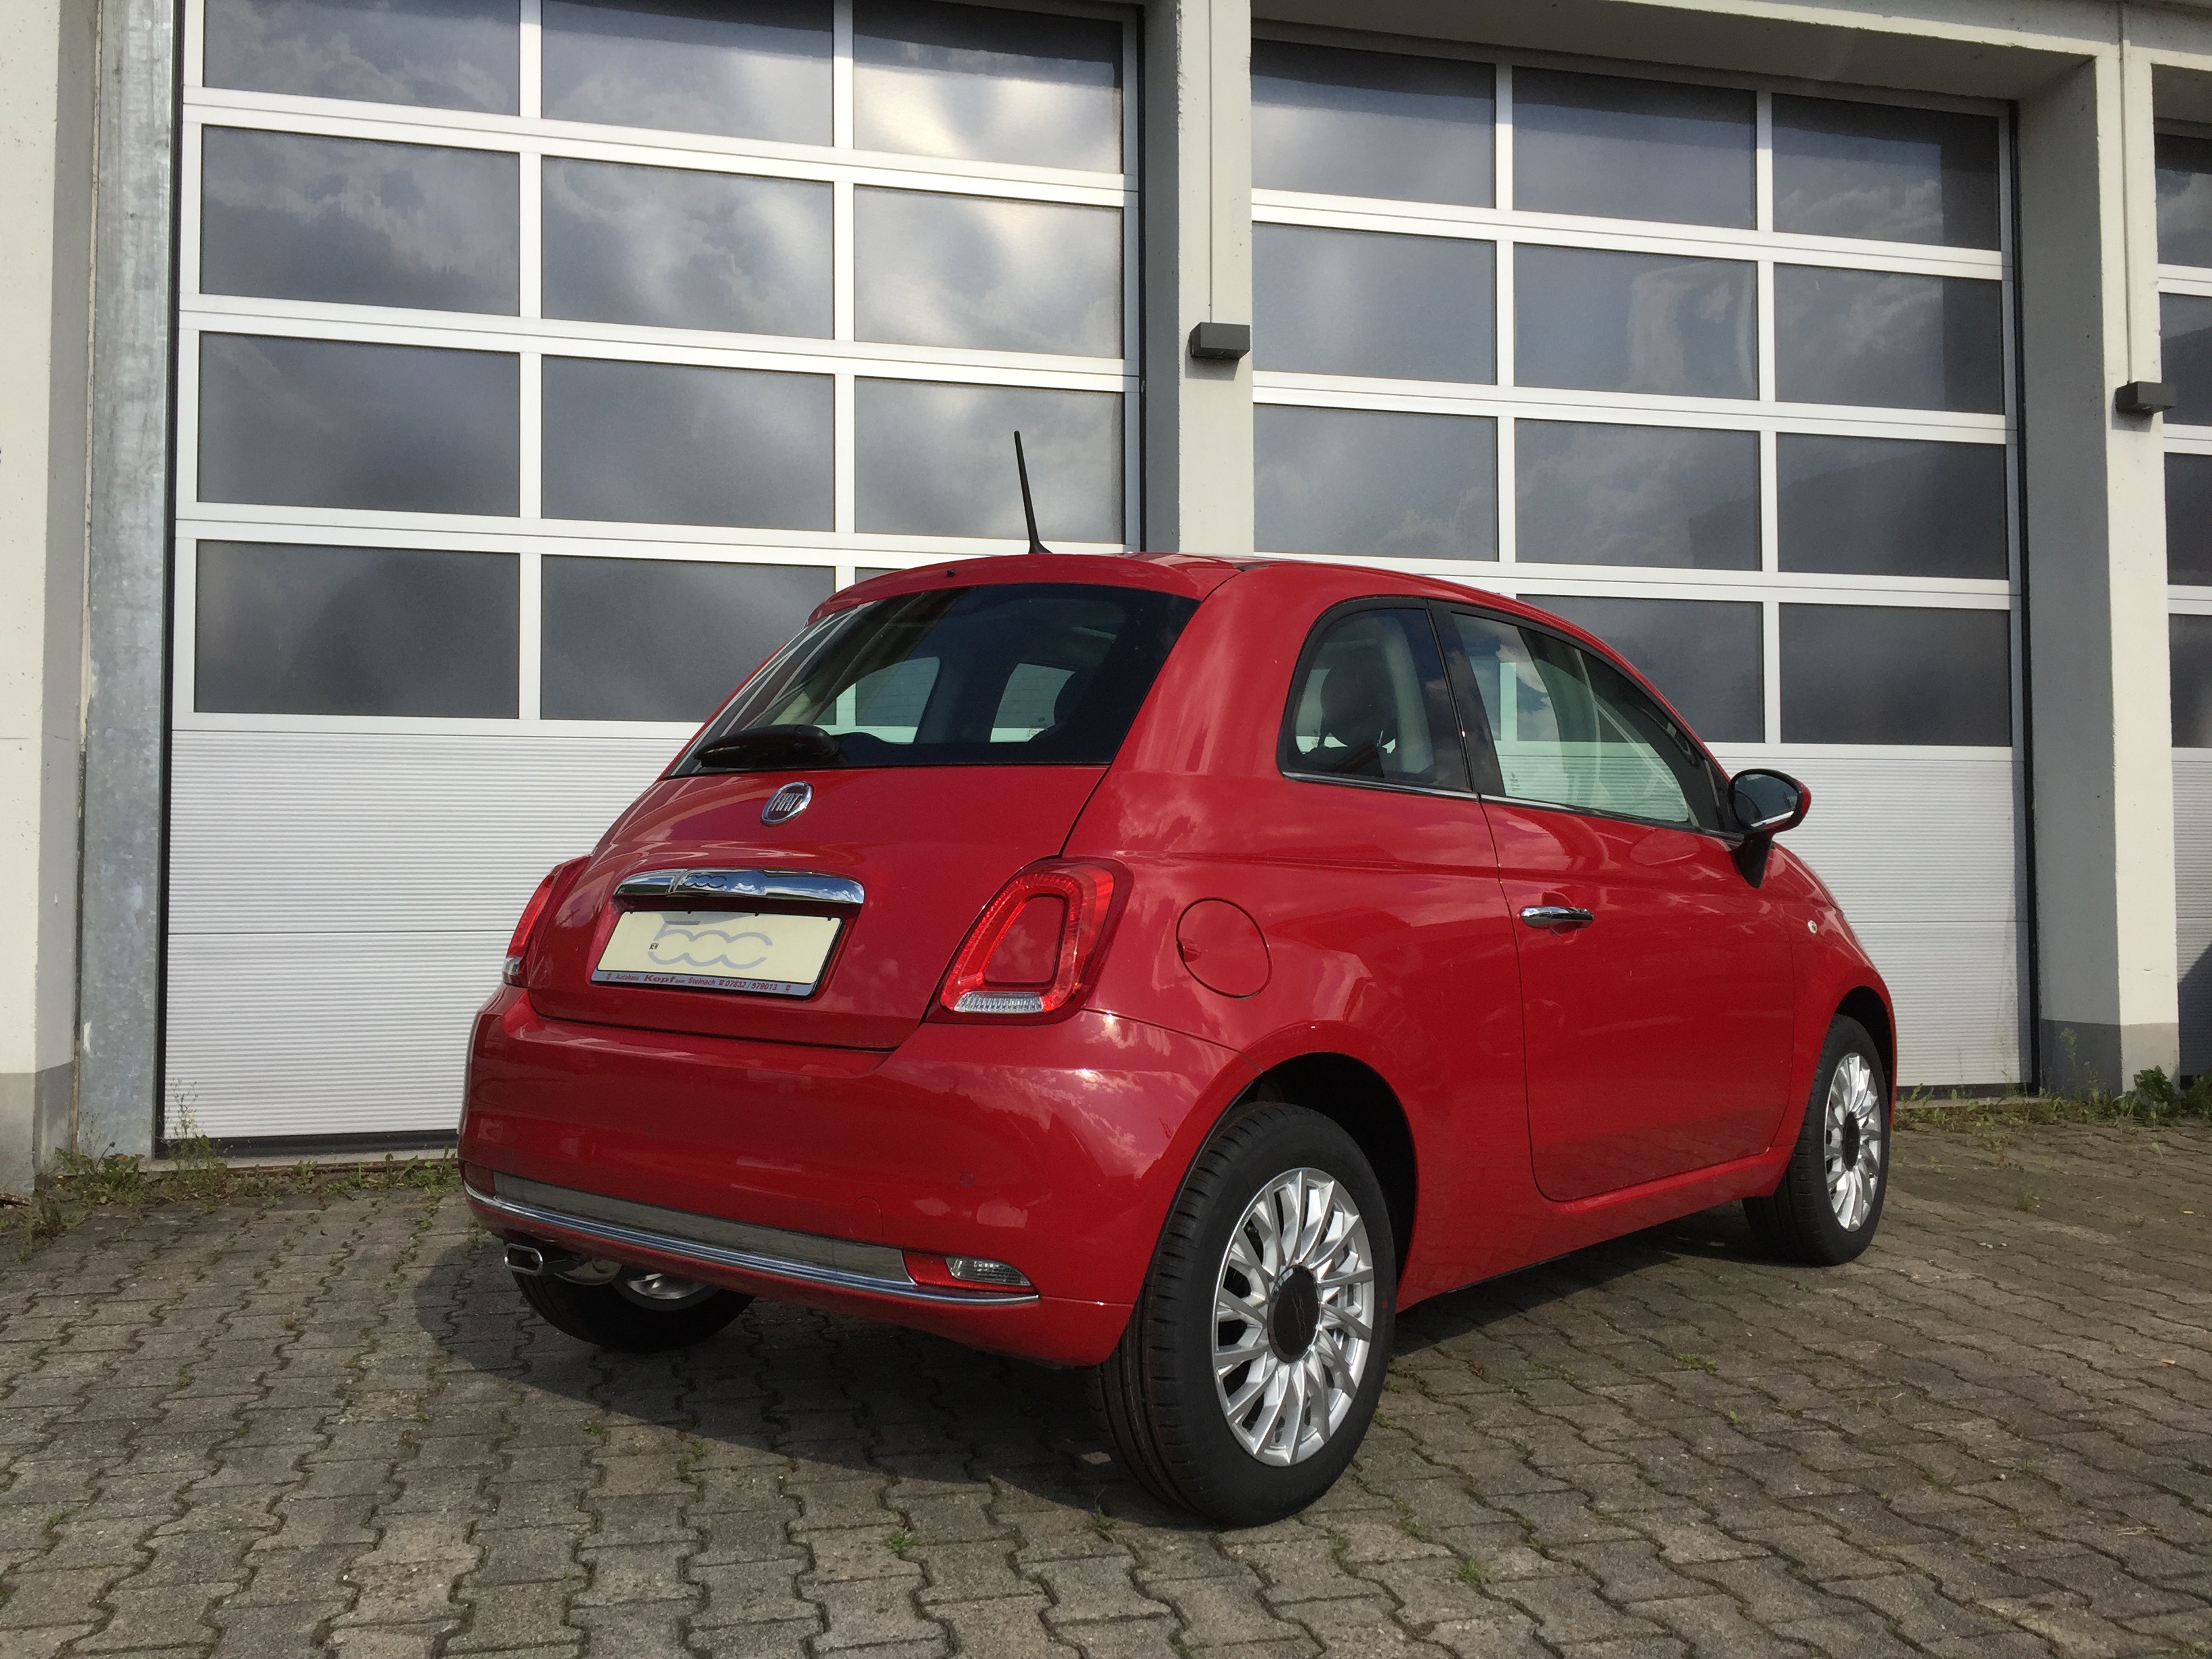
car, wheel, cute, red, vehicle, romantic, italy, fiat 500, rome, design, mini, oldtimer, nostalgic, classic, 500, fiat, rear, city car, rear lights, cinquecento, land vehicle, automobile make, family car